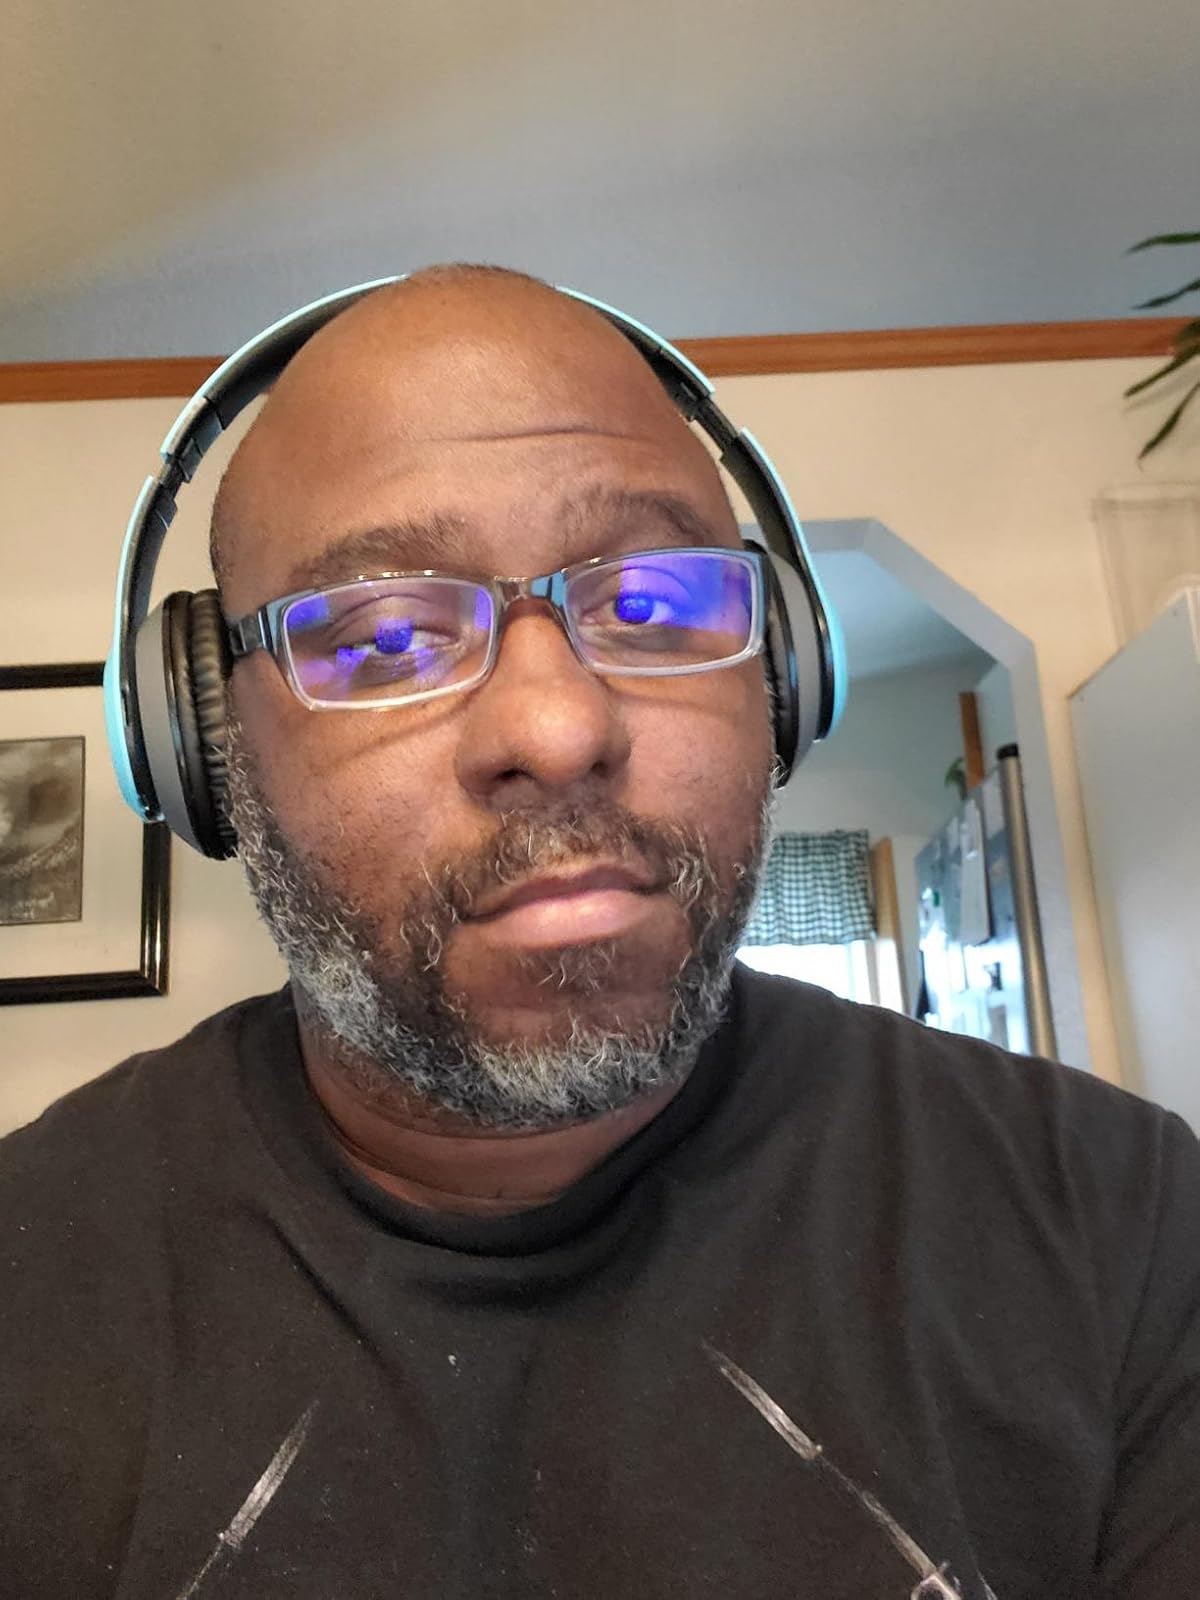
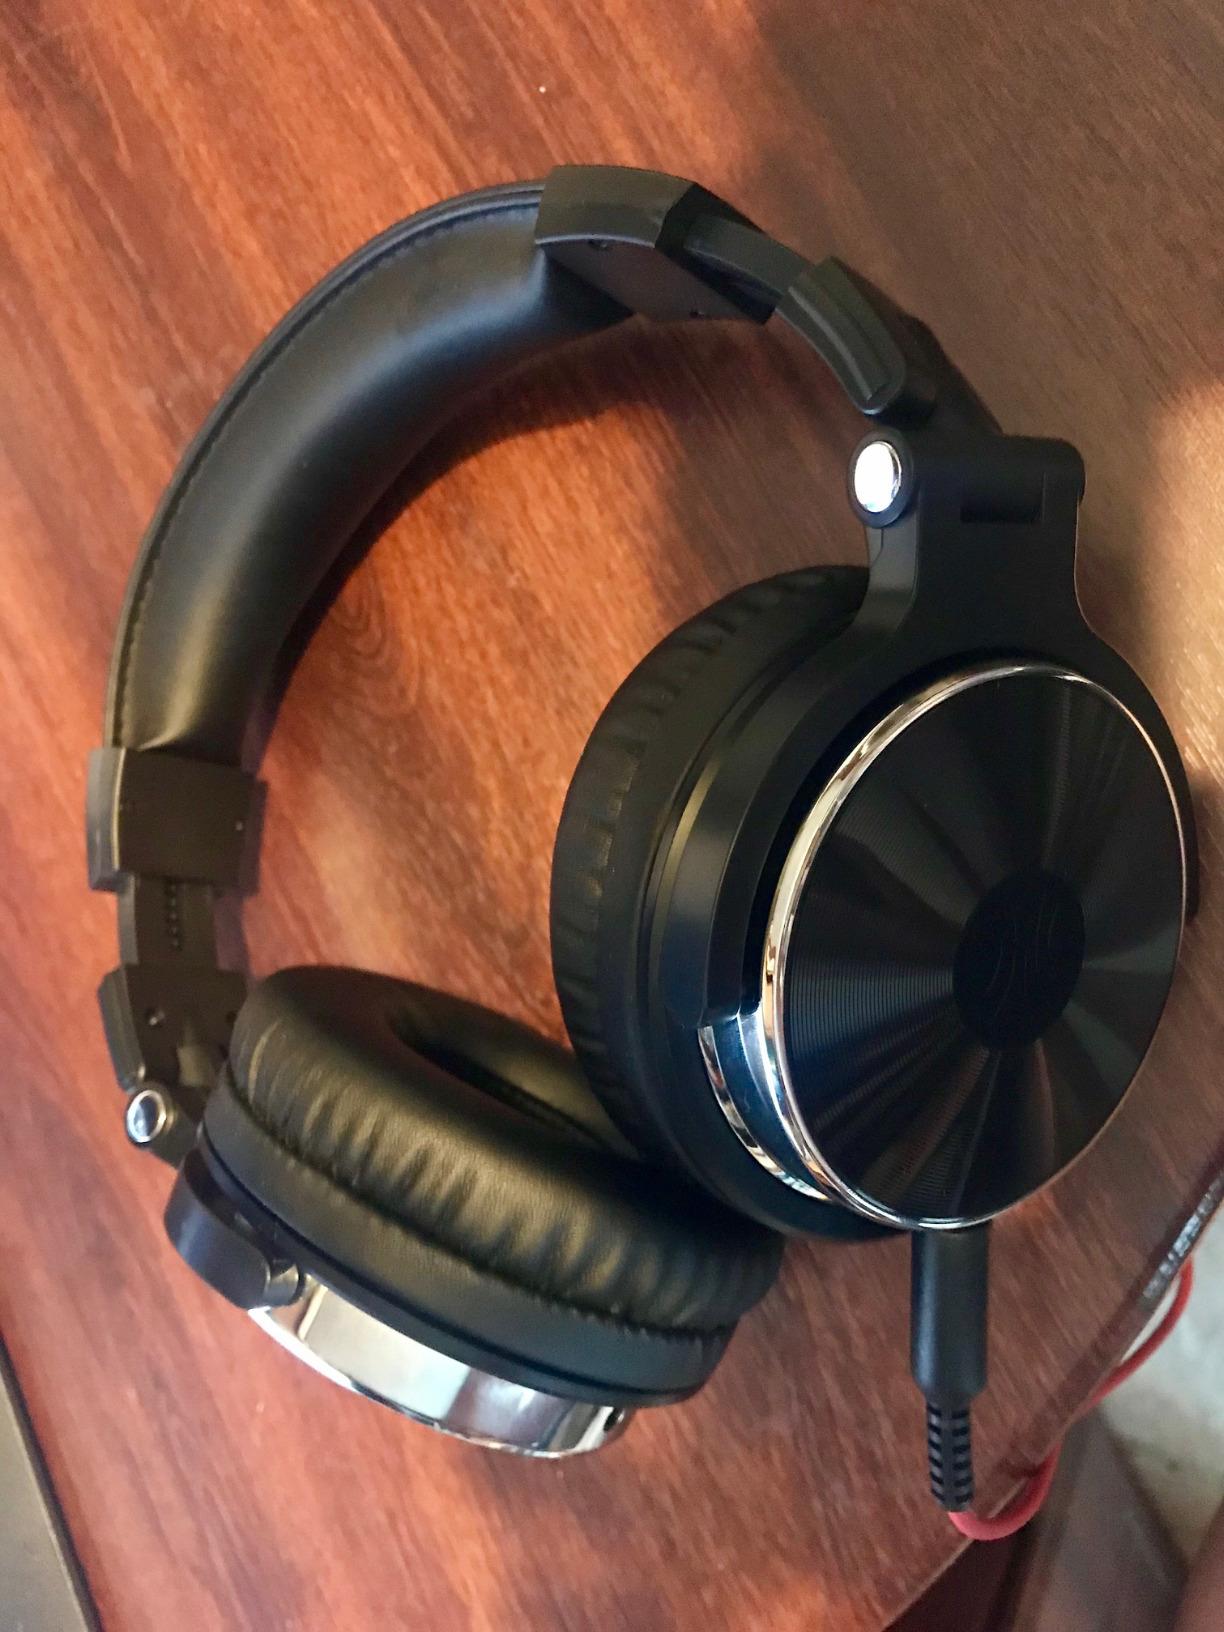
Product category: headphones
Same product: no